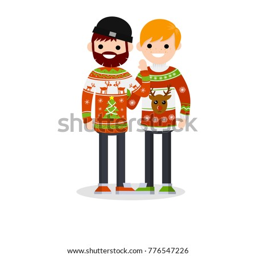
cartoon illustration - a couple of young men wearing red christmas ugly sweaters .